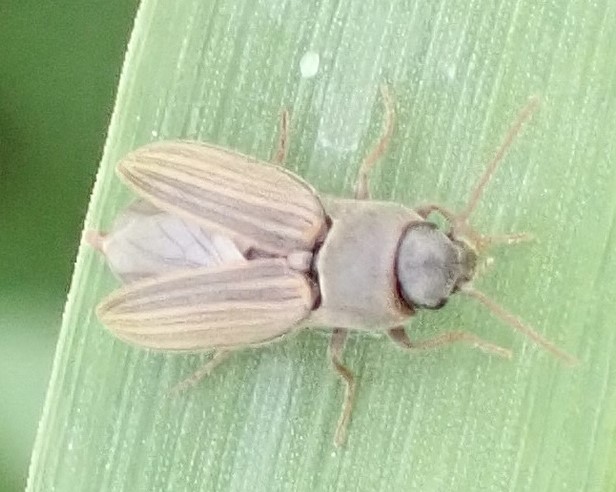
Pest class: clickbeetles_wireworms